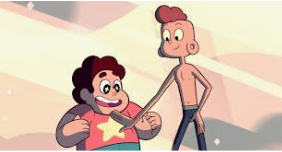
Portrait style: Cartoon Portrait